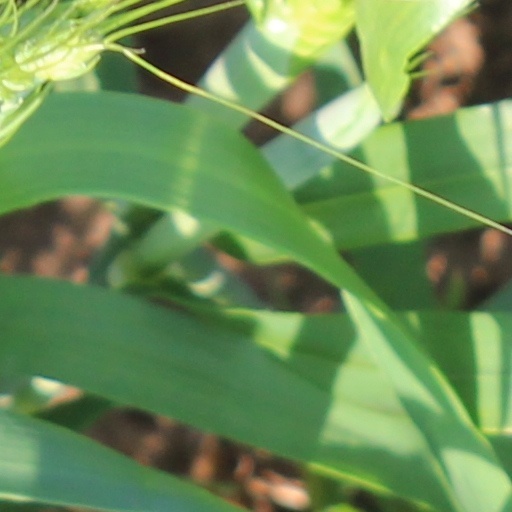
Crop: wheat